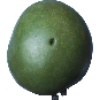
Label: Mango 1